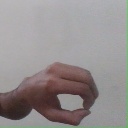
अक्षर: औ